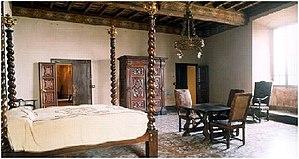
Le château de Bianello se trouve dans la commune de Quattro Castella en province de Reggio d'Émilie, en Italie.